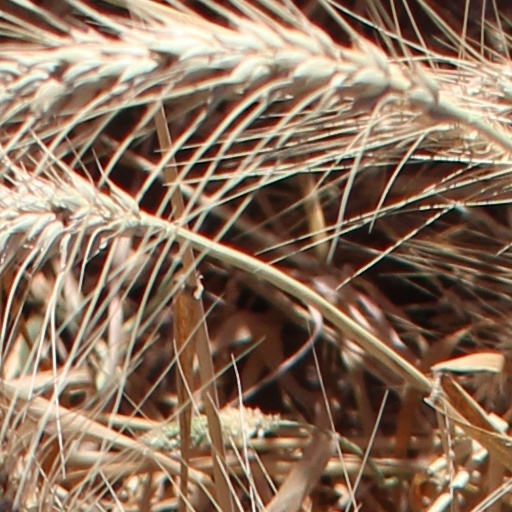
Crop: wheat